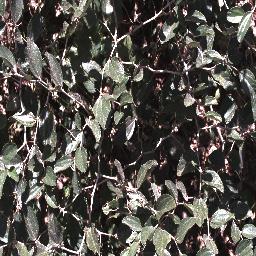
Label: chinee_apple